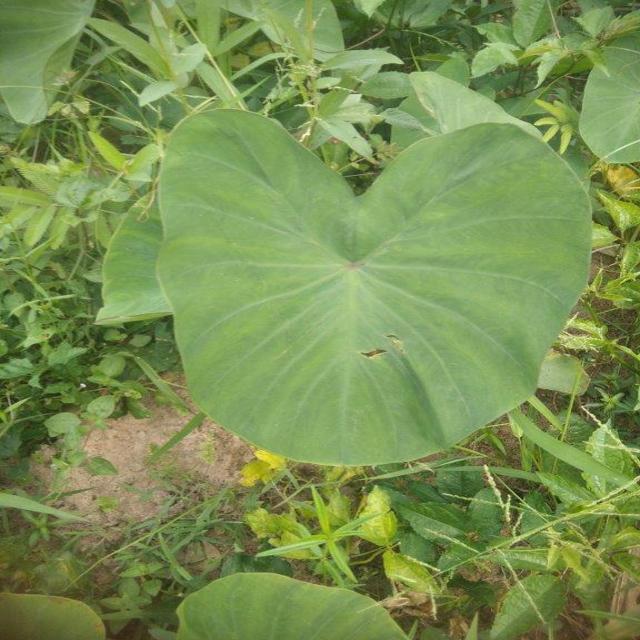
Label: Healthy